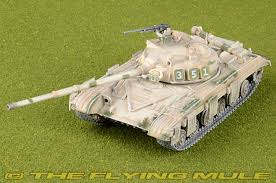
Label: T-64